Mimi Hines

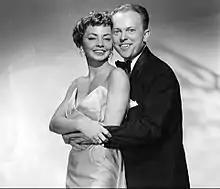
Publicity photo of Hines and Phil Ford

Mimi Hines (July 17, 1933 – October 21, 2024) was a Canadian actress, singer, and comedian, best known for her appearances on "The Ed Sullivan Show", "The Tonight Show" and her work on Broadway. She succeeded Barbra Streisand in the original production of "Funny Girl".